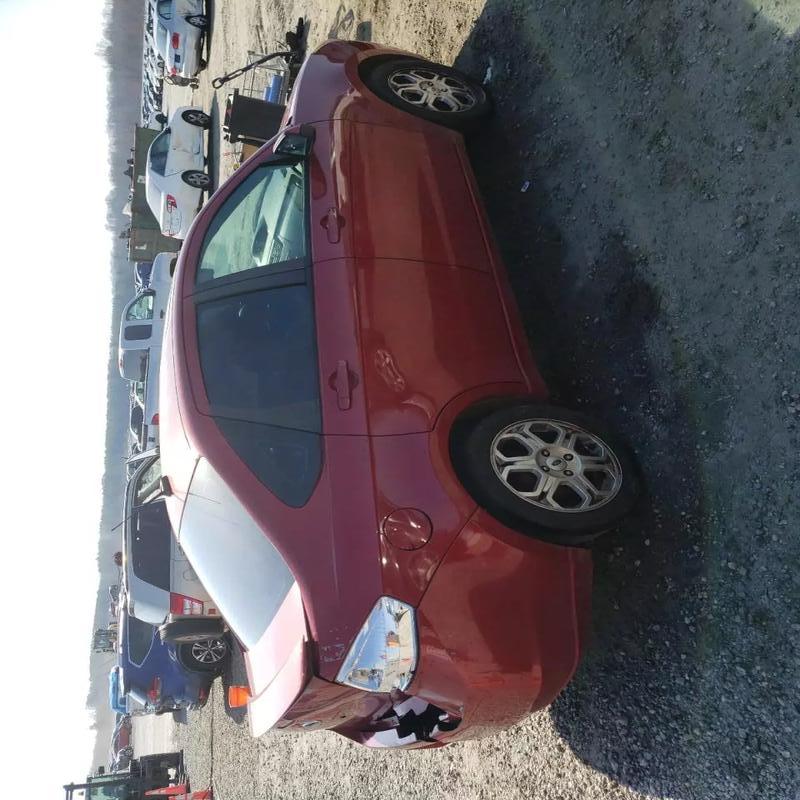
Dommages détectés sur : malle, pare-choc arrière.
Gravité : mineur